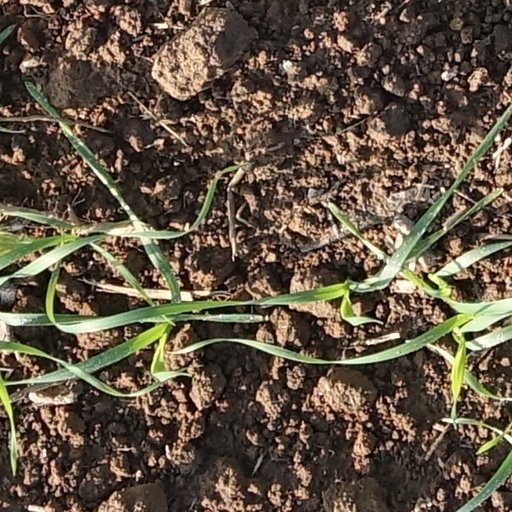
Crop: wheat